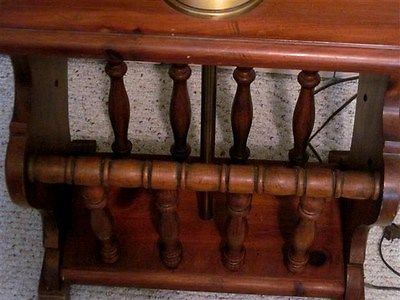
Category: table